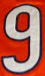
Number: 9